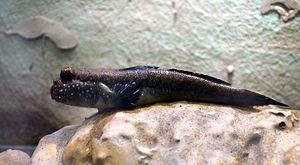
Gobie sauteur ( periophtalmus barbarus ) à l'aquarium de Canet-en-Roussillon.
Le genre Periophthalmus regroupe des espèces de poissons de la famille des Gobiidés appelées Périophthalmes, aussi appelés Poissons grenouilles, Gobies Sauteurs, Gobies Marcheurs et Sauteurs de Vase. Ils sont capables de vivre provisoirement à l'air libre, sur la vase, les rochers du bord de mer ou les branches de la mangrove où ils se nourrissent d'insectes et de petits invertébrés.